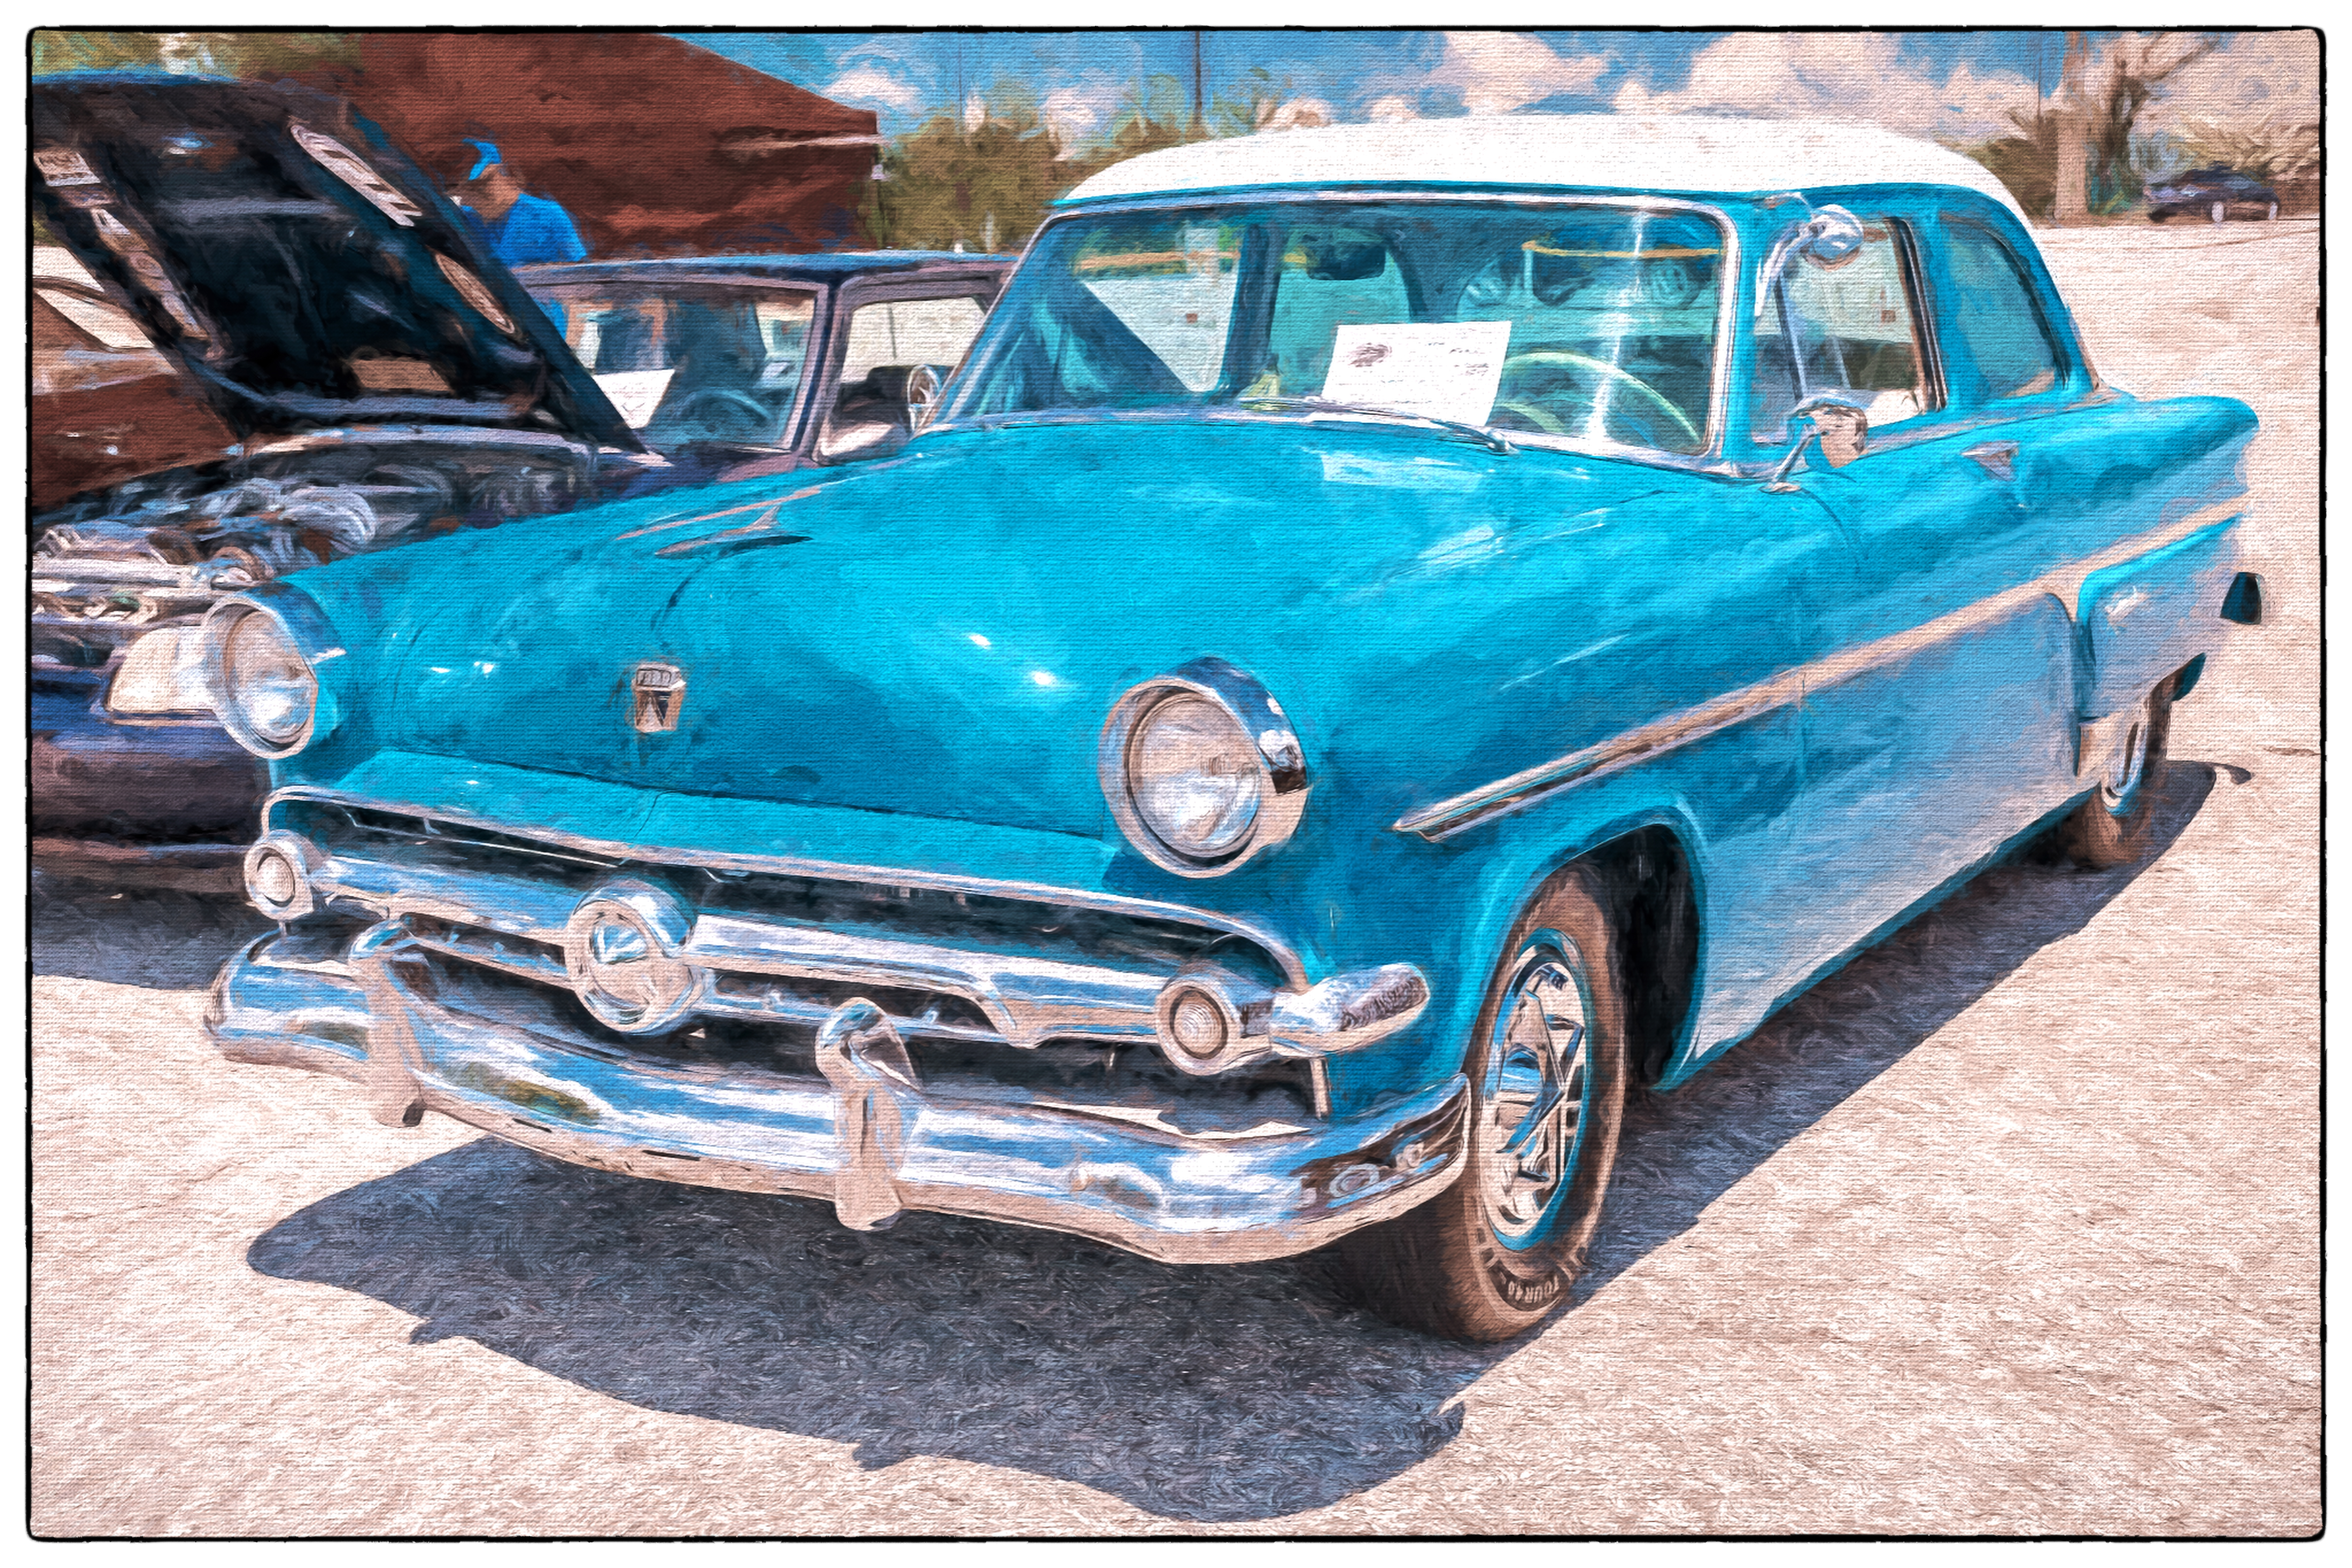
geotagged, north carolina, united states, usa, 30mm, america, auto, automobile, automotive photography, Automotive Portrait, Benefit Car Show, car, Car Meet, car photo, car photography, car show, Cars Vs Cancer, Cars Vs Cancer Benefit Car Show, coche, Fruitland Road, Fundraising Car Show, Henderson County, Henderson County NC, Henderson County North Carolina, Hendersonville, Hendersonville NC, Hendersonville North Carolina, Hendo, Hooterville, NC Car Show, North Carolina Car Show, North Henderson High School, photoshop, Photoshop Car, Photoshop Lens Blur, photoshopped, sony, SONY a6500, SONY Alpha 6500, sony mirrorless, vehicle, voiture, western nc, Western North Carolina, WNC, land vehicle, motor vehicle, classic car, coupe, vintage car, classic, full size car, sedan, hardtop, convertible, antique car, Ford crestline skyliner, bumper, custom car, 1955 ford